Funny Ha Ha

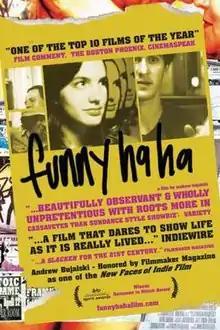

Funny Ha Ha is a 2002 American film written and directed by Andrew Bujalski. It has been described as the first mumblecore film. It was shot on 16 mm film on a very low budget. It deals with the lives of people in their twenties as they try to come to terms with life after college and confront the responsibilities of adulthood, if only to put them off for as long as possible.